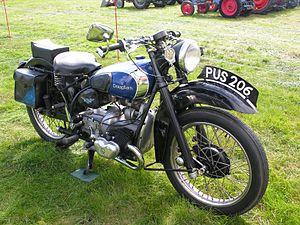
Frederick William Dixon, dit Flying Freddie, né le 21 avril 1892 à Stockton-on-Tees et mort le 4 novembre 1956 à 64 ans, est un ancien pilote automobile et motocycliste britannique, sur circuits.